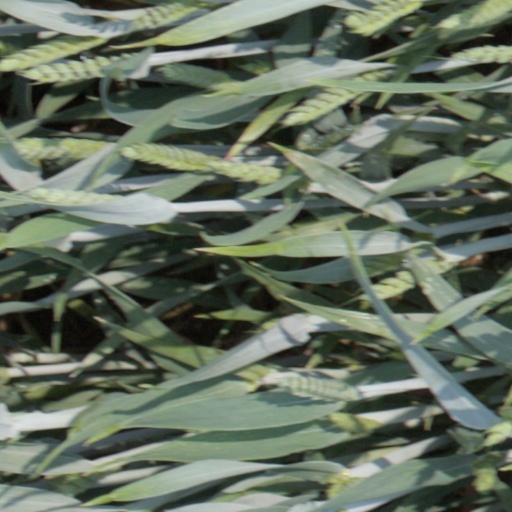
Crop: wheat